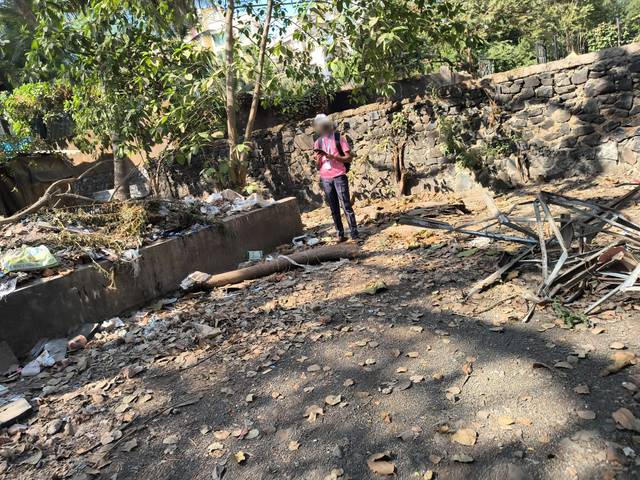
Region: India
Coordinates: 19.17, 72.852